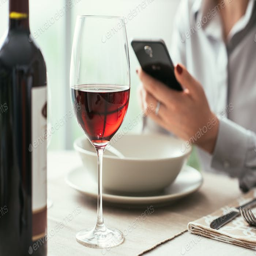
woman using a smartphone at the restaurant